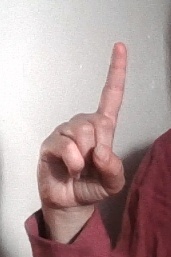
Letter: bb